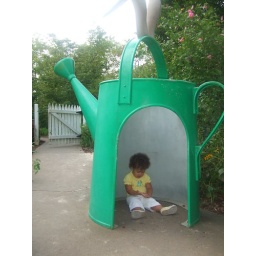
SeSe was pooped afte a long day and decided she'd sit in the giant flower pot, white pants and all